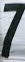
Number: 7